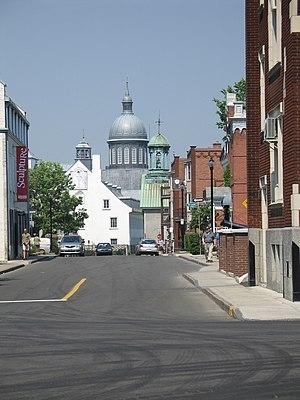
Un exemple typique de l'architecture de la vieille ville de fr:Trois-Rivières.
Trois-Rivières est une ville canadienne située au Québec, à l'embouchure de la rivière Saint-Maurice. Elle se trouve sur la rive-nord du fleuve Saint-Laurent, à mi-chemin entre Québec et Montréal. Avec ses 134 413 habitants au dernier recensement en 2016, elle est la ville la plus peuplée de la région administrative de la Mauricie ce qui en fait la capitale régionale. Fondée en 1634, elle est la deuxième plus ancienne ville du Québec. En 2009, la ville de Trois-Rivières est désignée capitale culturelle du Canada.